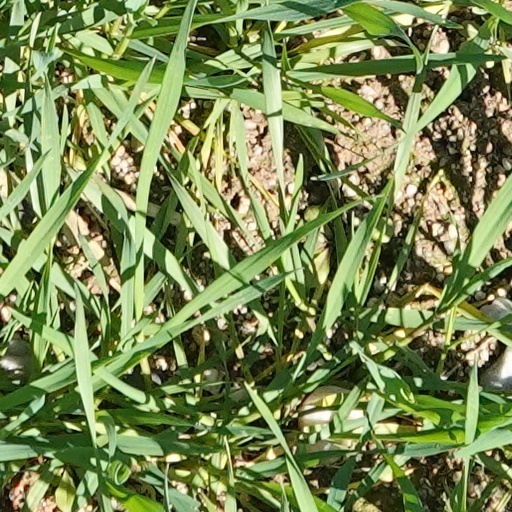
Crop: wheat